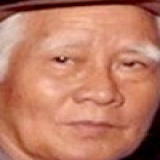
ca sĩ Nguyễn Văn Sỹ